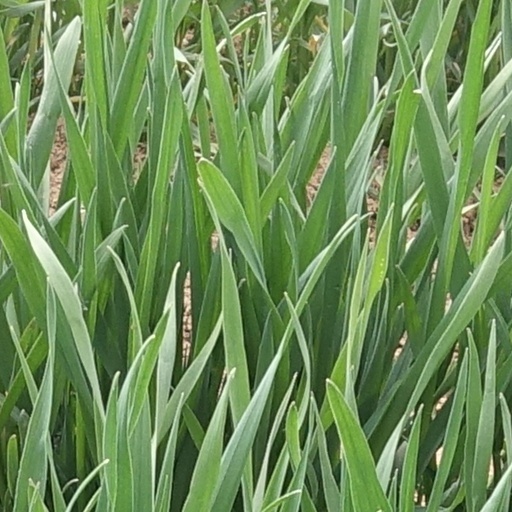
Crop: wheat